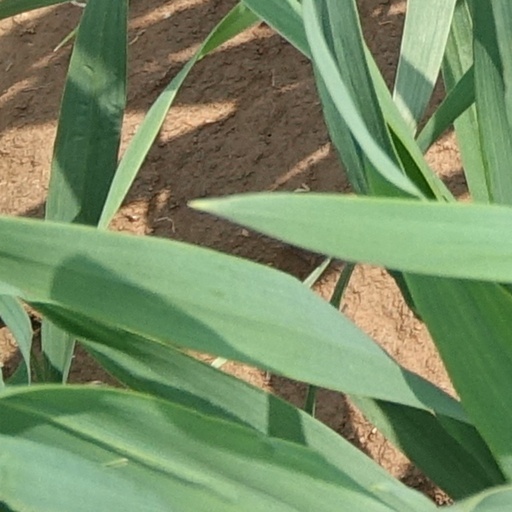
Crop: wheat